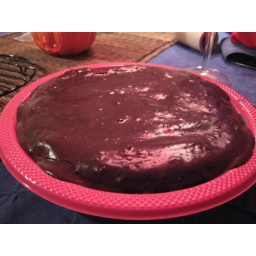
Yeah, it looks like a big plate of mud pie, but really, there's chocolate cake under all that glaze.